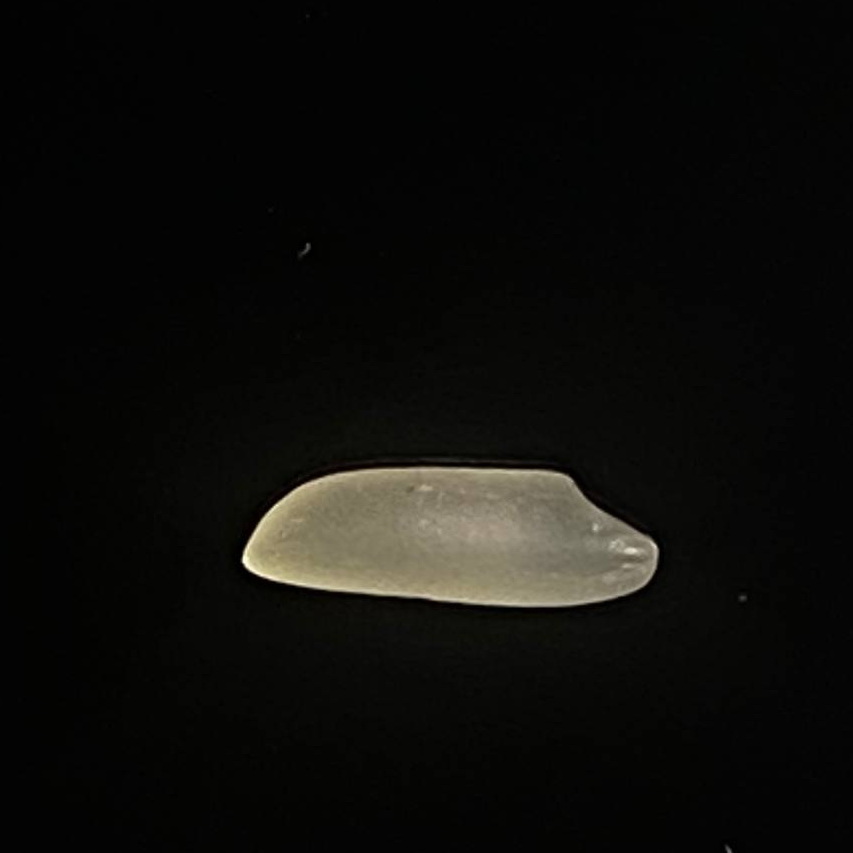
Rice variety: Najirshail